Duncanson-Cranch House

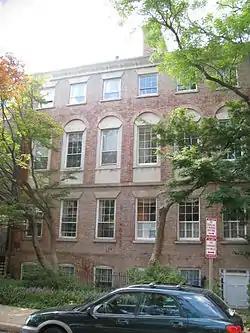

The Duncanson-Cranch House is an historic house located in the Southwest Waterfront neighborhood of Washington, D.C. at 468-470 N Street SW.